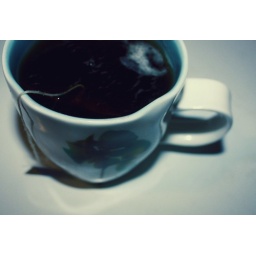
It is my cup of tea actually, in my new Starbucks mug :D